John-Joe O'Toole

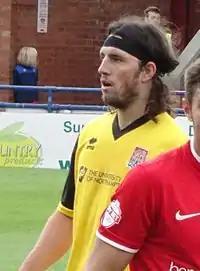
O'Toole playing for Northampton Town in 2014.

O'Toole signed for Northampton Town on a three-year contract on 30 June 2014. He became a cult figure at the club, with fans wearing wigs similar to his long dark hair.